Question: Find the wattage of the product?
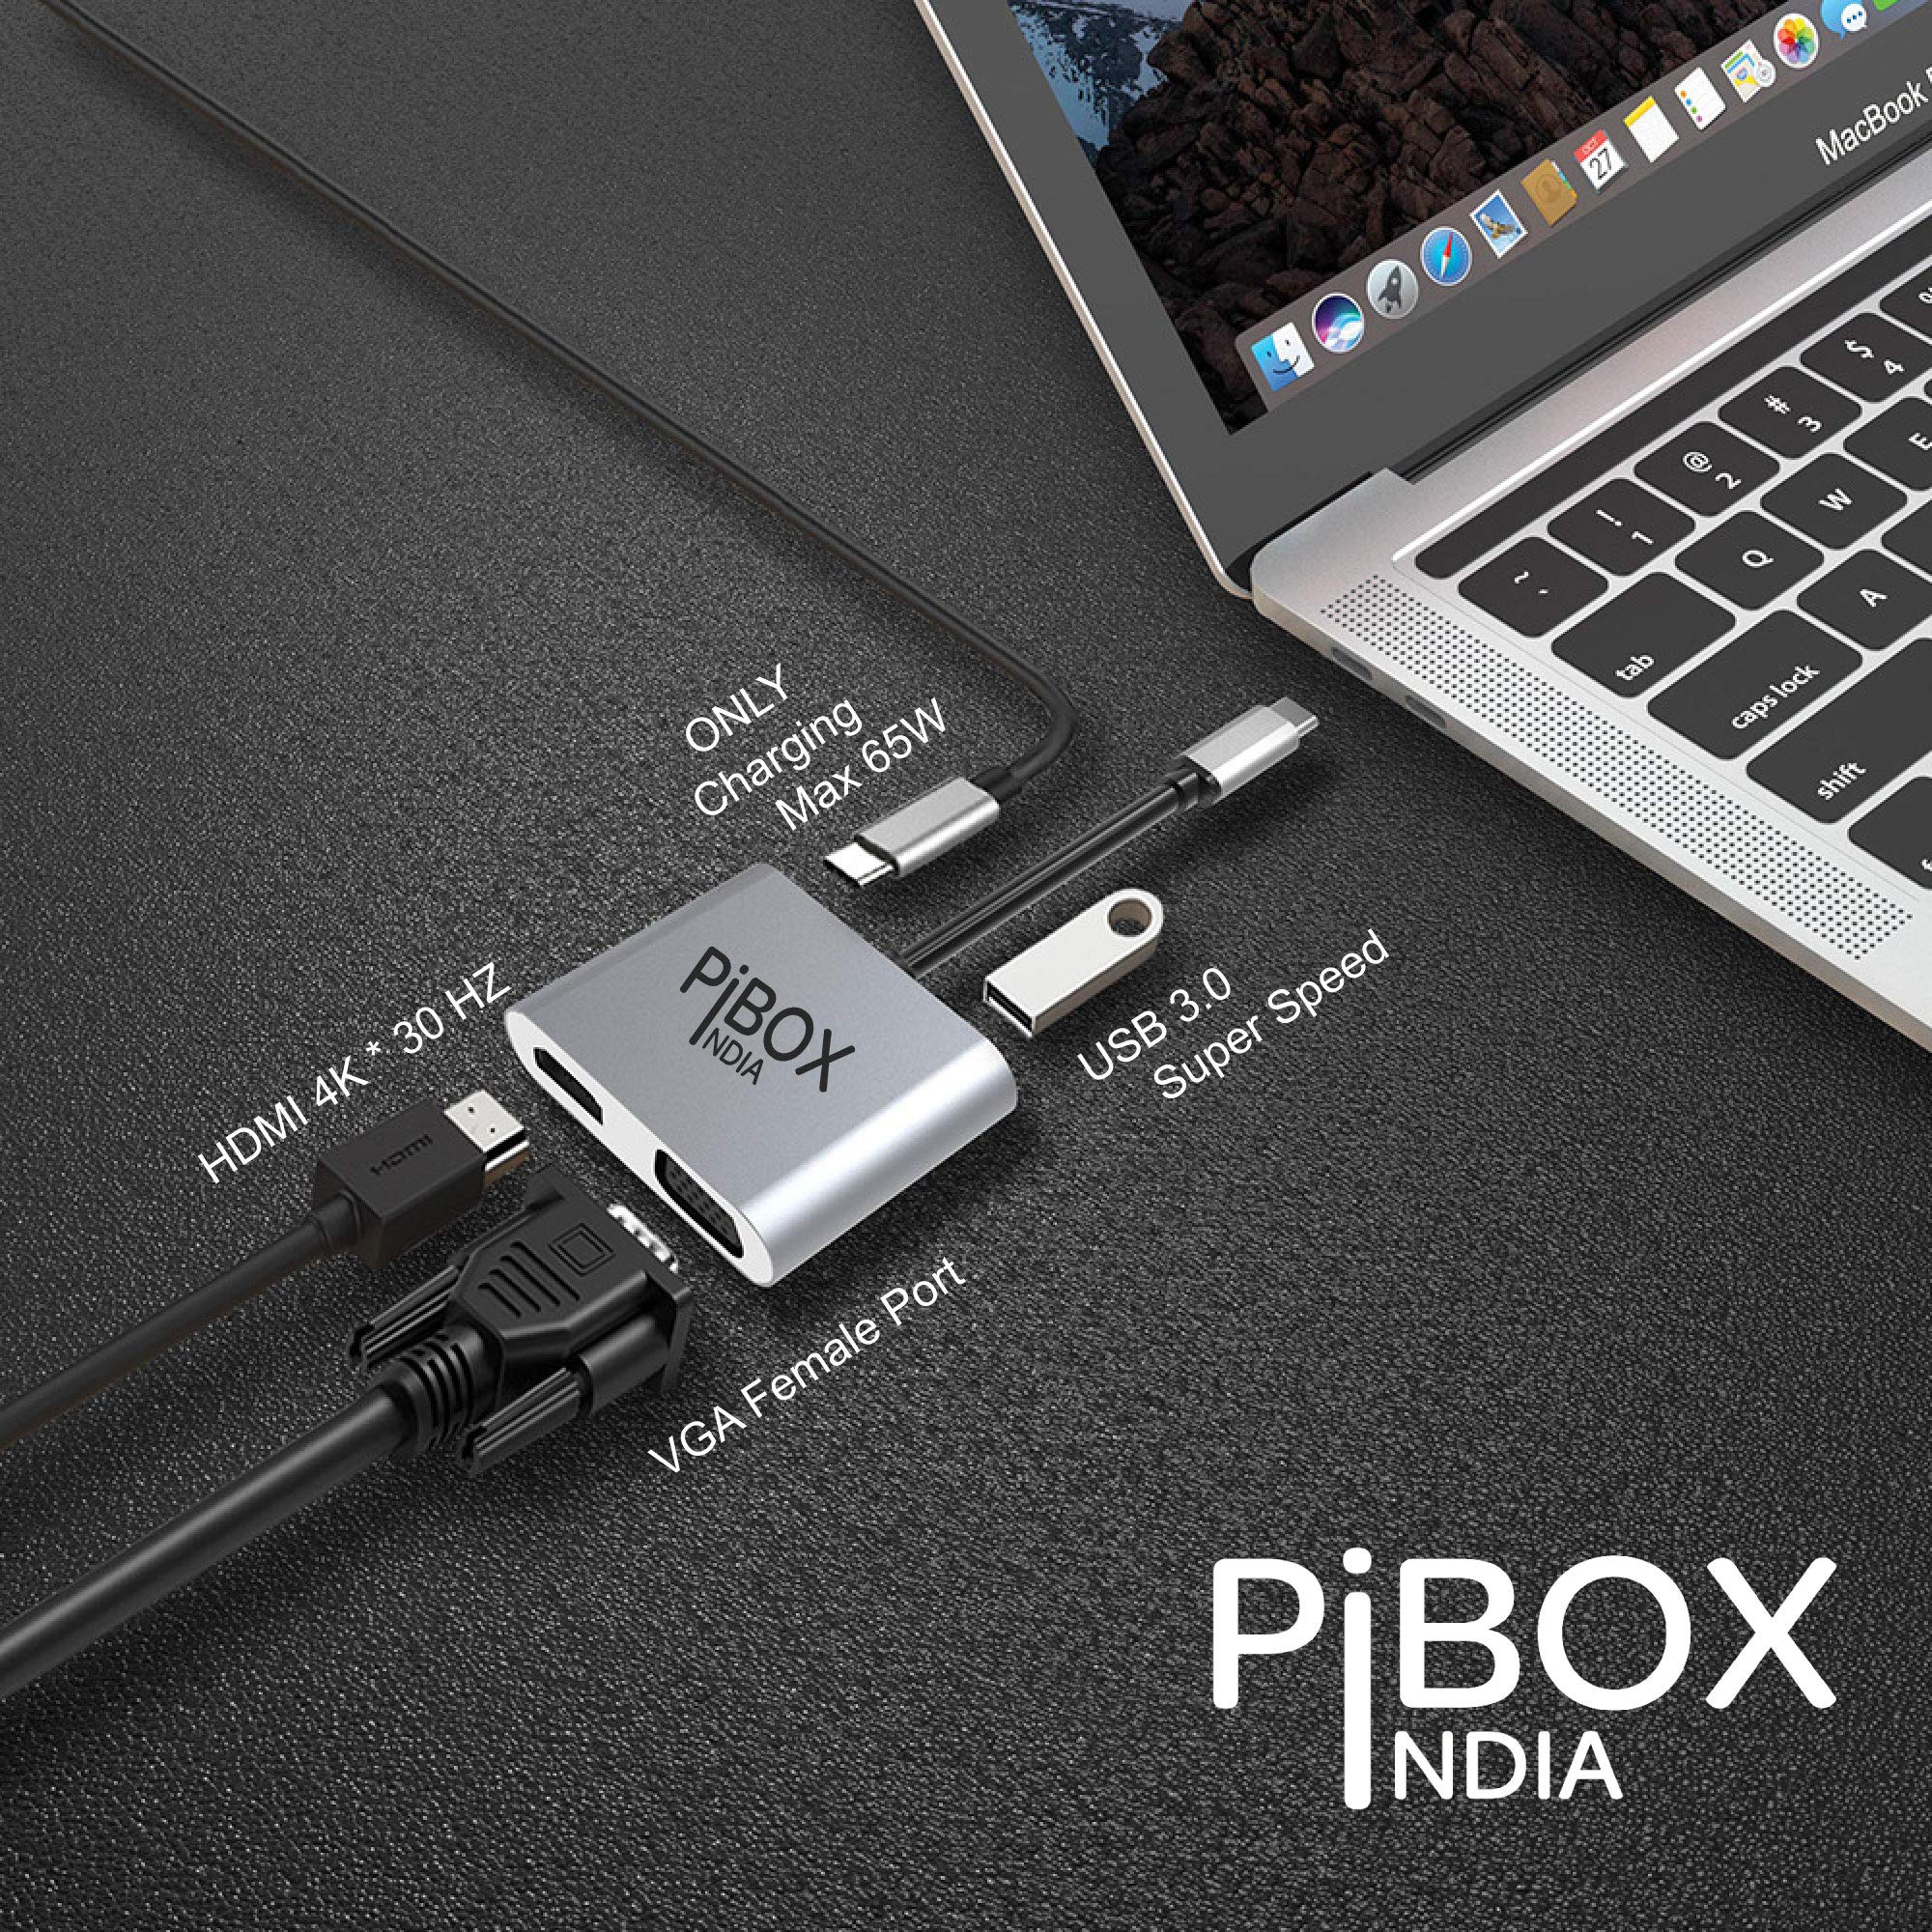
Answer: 65.0 watt